Henry Morton Stanley

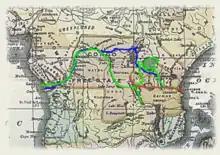
Routes of Stanley's expeditions in Central Africa

Stanley found David Livingstone on 10 November 1871 in Ujiji, near Lake Tanganyika in present-day Tanzania. He later claimed to have greeted him with the now-famous line, "Dr. Livingstone, I presume?" However, this line does not appear in his journal from the time—the two pages directly following the recording of his initial spotting of Livingstone were torn out of the journal at some point—and it is likely that Stanley simply invented the pithy line sometime afterwards. Neither man mentioned it in any of the letters they wrote at this time, and Livingstone tended to instead recount the reaction of his servant, Susi, who cried out: "An Englishman coming! I see him!" The phrase is first quoted in a summary of Stanley's letters published by "The New York Times" on 2 July 1872. Stanley biographer Tim Jeal argued that the explorer invented it afterwards to help raise his standing because of "insecurity about his background", though ironically the phrase was mocked in the press for being absurdly formal for the situation.